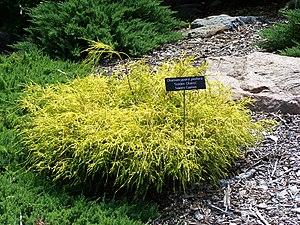
Chamaecyparis pisifera est une espèce de faux cyprès, originaire du sud et du centre du Japon, en particulier des îles d'Honshū et de Kyūshū.